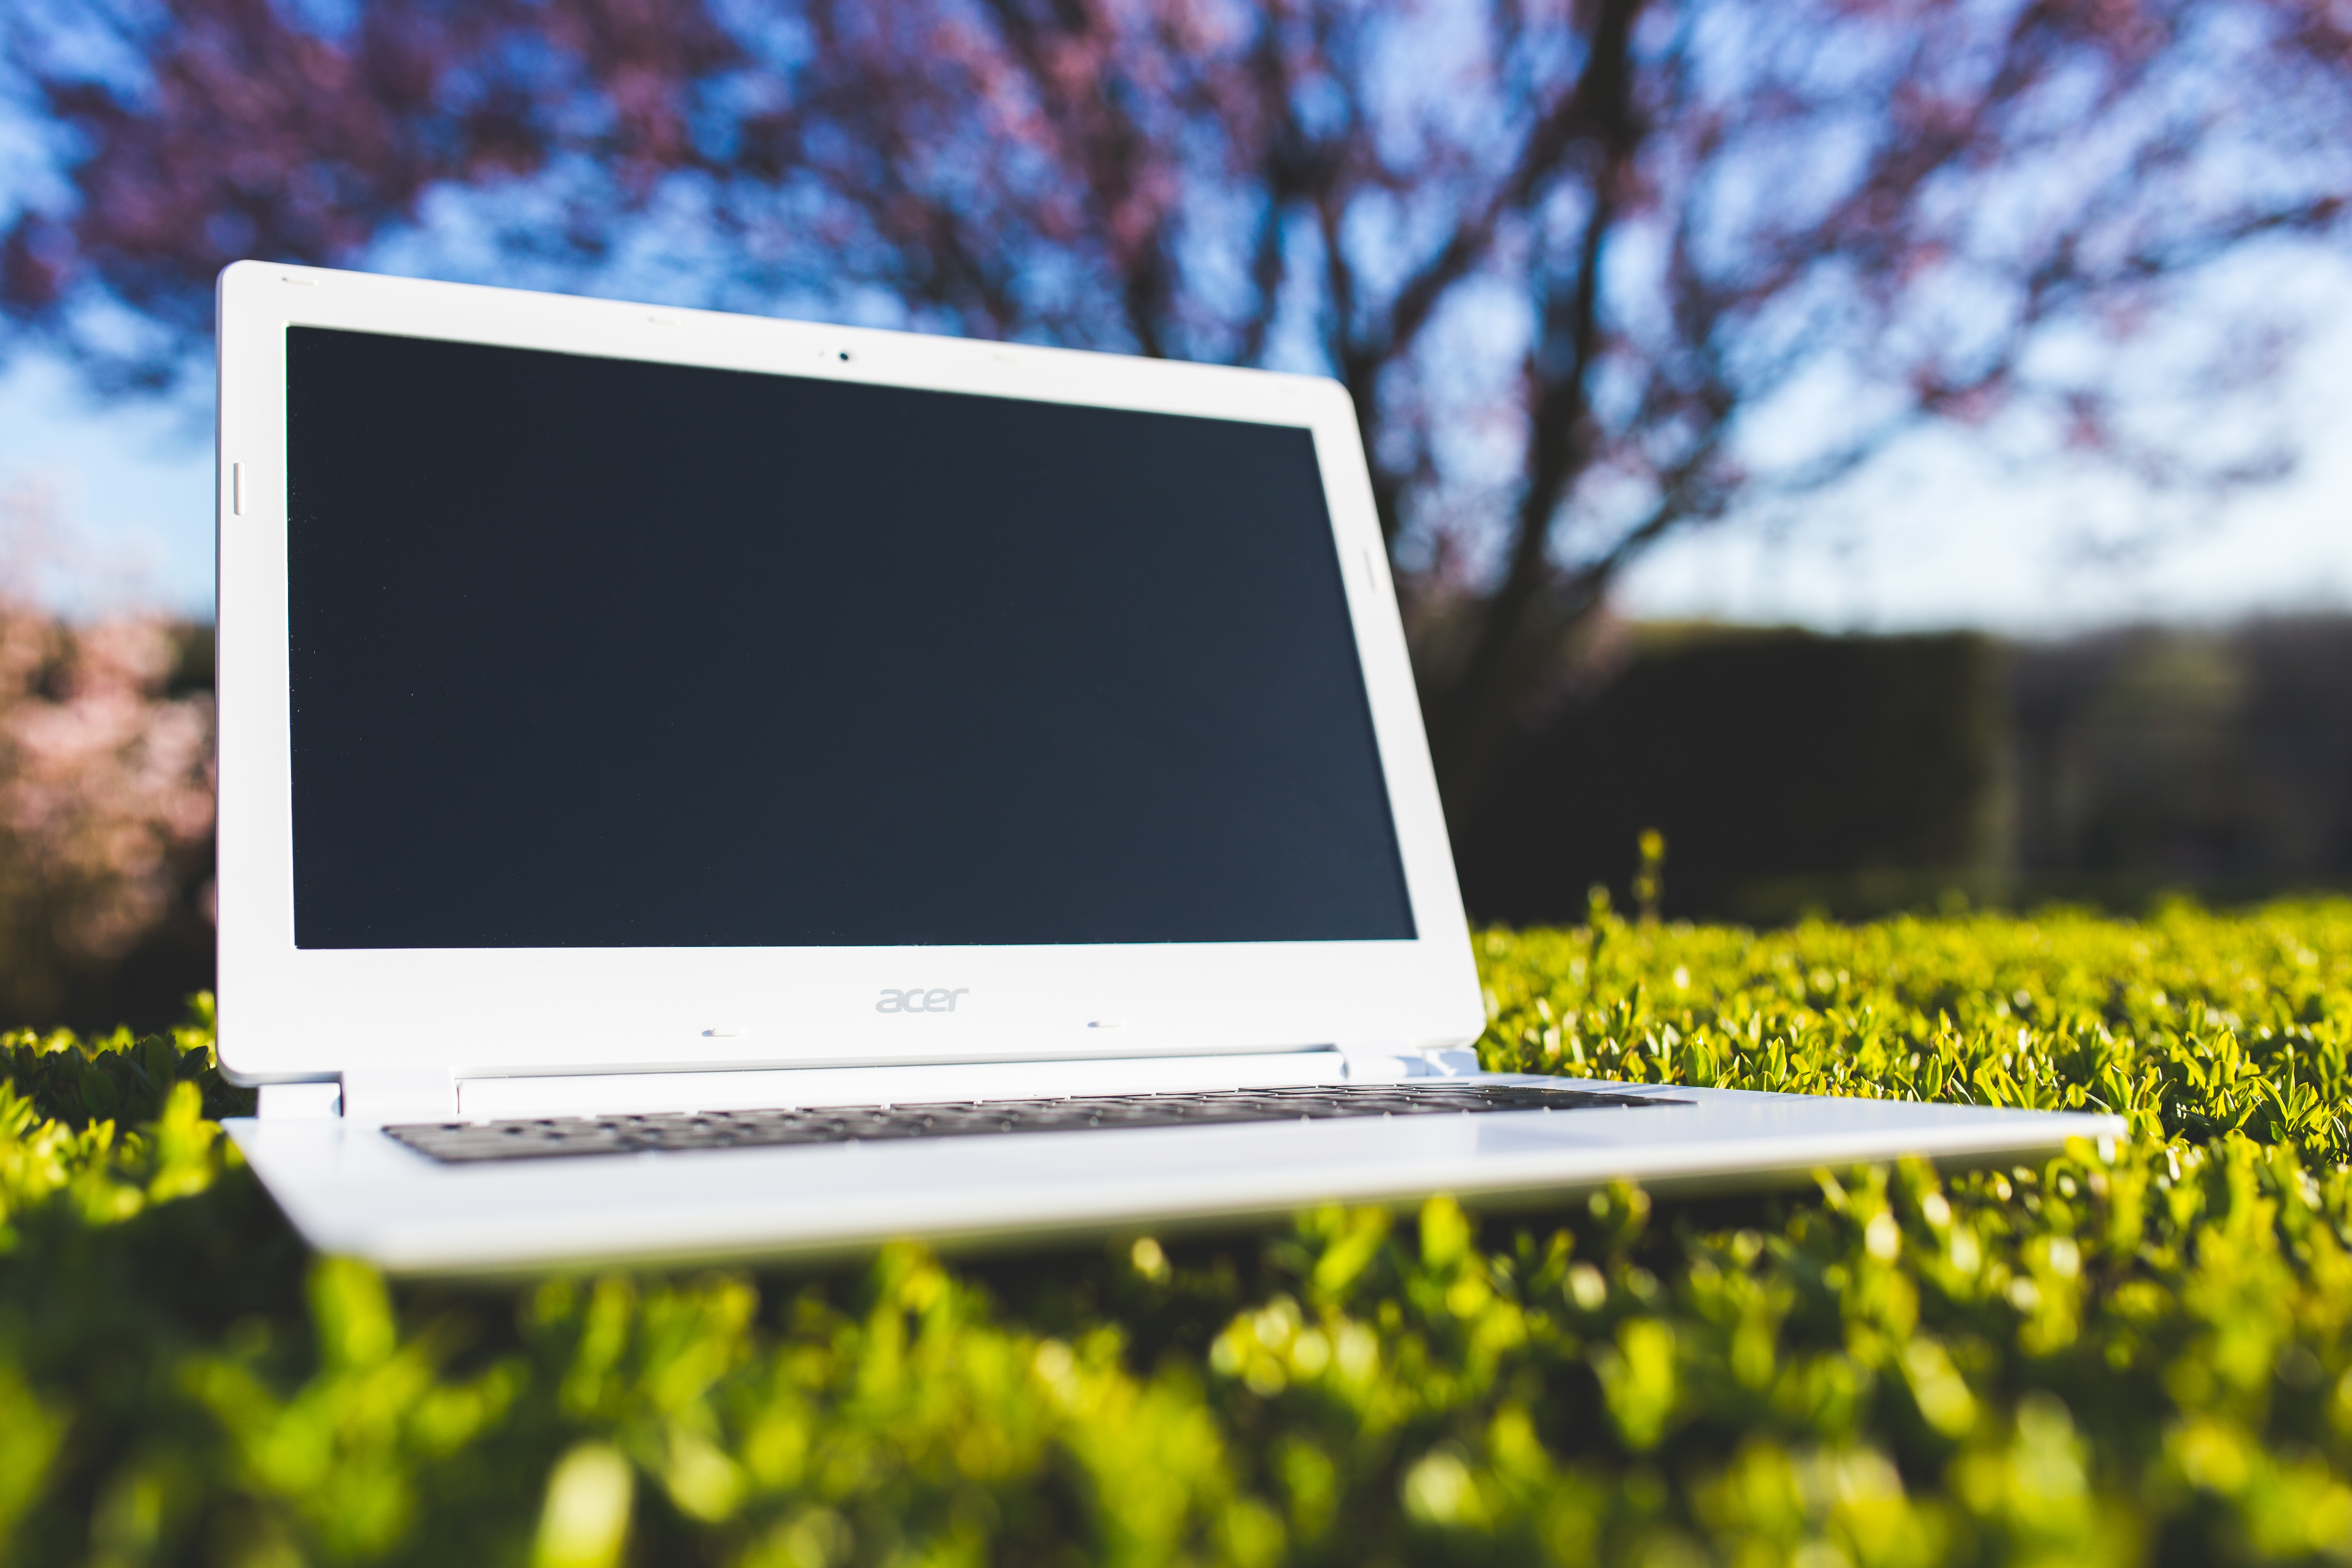
laptop, computer, work, screen, nature, grass, technology, white, office, holiday, sunny, after work, computer monitor